King Vidor

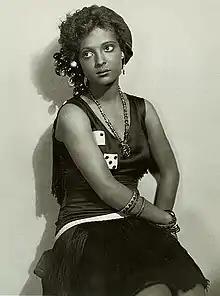
Nina Mae McKinney as Chick in "Hallelujah"

Vidor's yeoman service to Louis B. Mayer secured him entrée into Goldwyn Pictures in 1923, a holding soon to be amalgamated with Metro-Goldwyn-Mayer. Samuel Goldwyn and other film producers of the early 1920s favored "literary" texts as the basis for movie screenplays. Parvenu-rich movie executives wished to provide a patina of class or "tone" to an industry often regarded as vulgar and cash-driven.